David Owen Belew Jr.

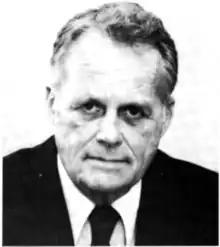

David Owen Belew Jr. (March 27, 1920 – November 21, 2001) was a United States district judge of the United States District Court for the Northern District of Texas.